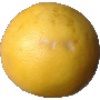
Label: Grapefruit White 1